Postage stamps and postal history of Botswana

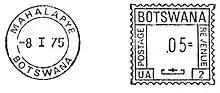
A 1975 meter stamp from Botswana

Botswana has produced postage stamps for national use since becoming independent on 30 September 1966. The country formerly used the stamps of the Bechuanaland Protectorate. The first independence issue of 1966 included depictions of an abattoir in Lobatse, Botswana National Airways and the State House in Gaborone.